Niujie

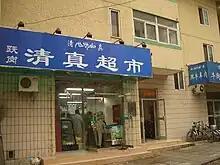
A halal supermarket in Niujie

Wenfei Wang, Shangyi Zhou, and Cindy Fan explained that the economy of the community is focused on "ethnic-specific activities" such as Jade processing, meat trading, and Islamic restaurants. Tourism, including visits to the Niujie Mosque, is a part of the economy of Niujie. A survey conducted by Wenfei Wang, Shangyi Zhou, and Cindy Fan in January 2002 concluded that the market and shops on Nanhengxi Street sold about of beef and mutton daily. The same survey counted over 30 Islamic restaurants on Nanhengxi Street. In addition, around 2002, there had been an increase in contractors, miscellaneous repair shops, and other services.